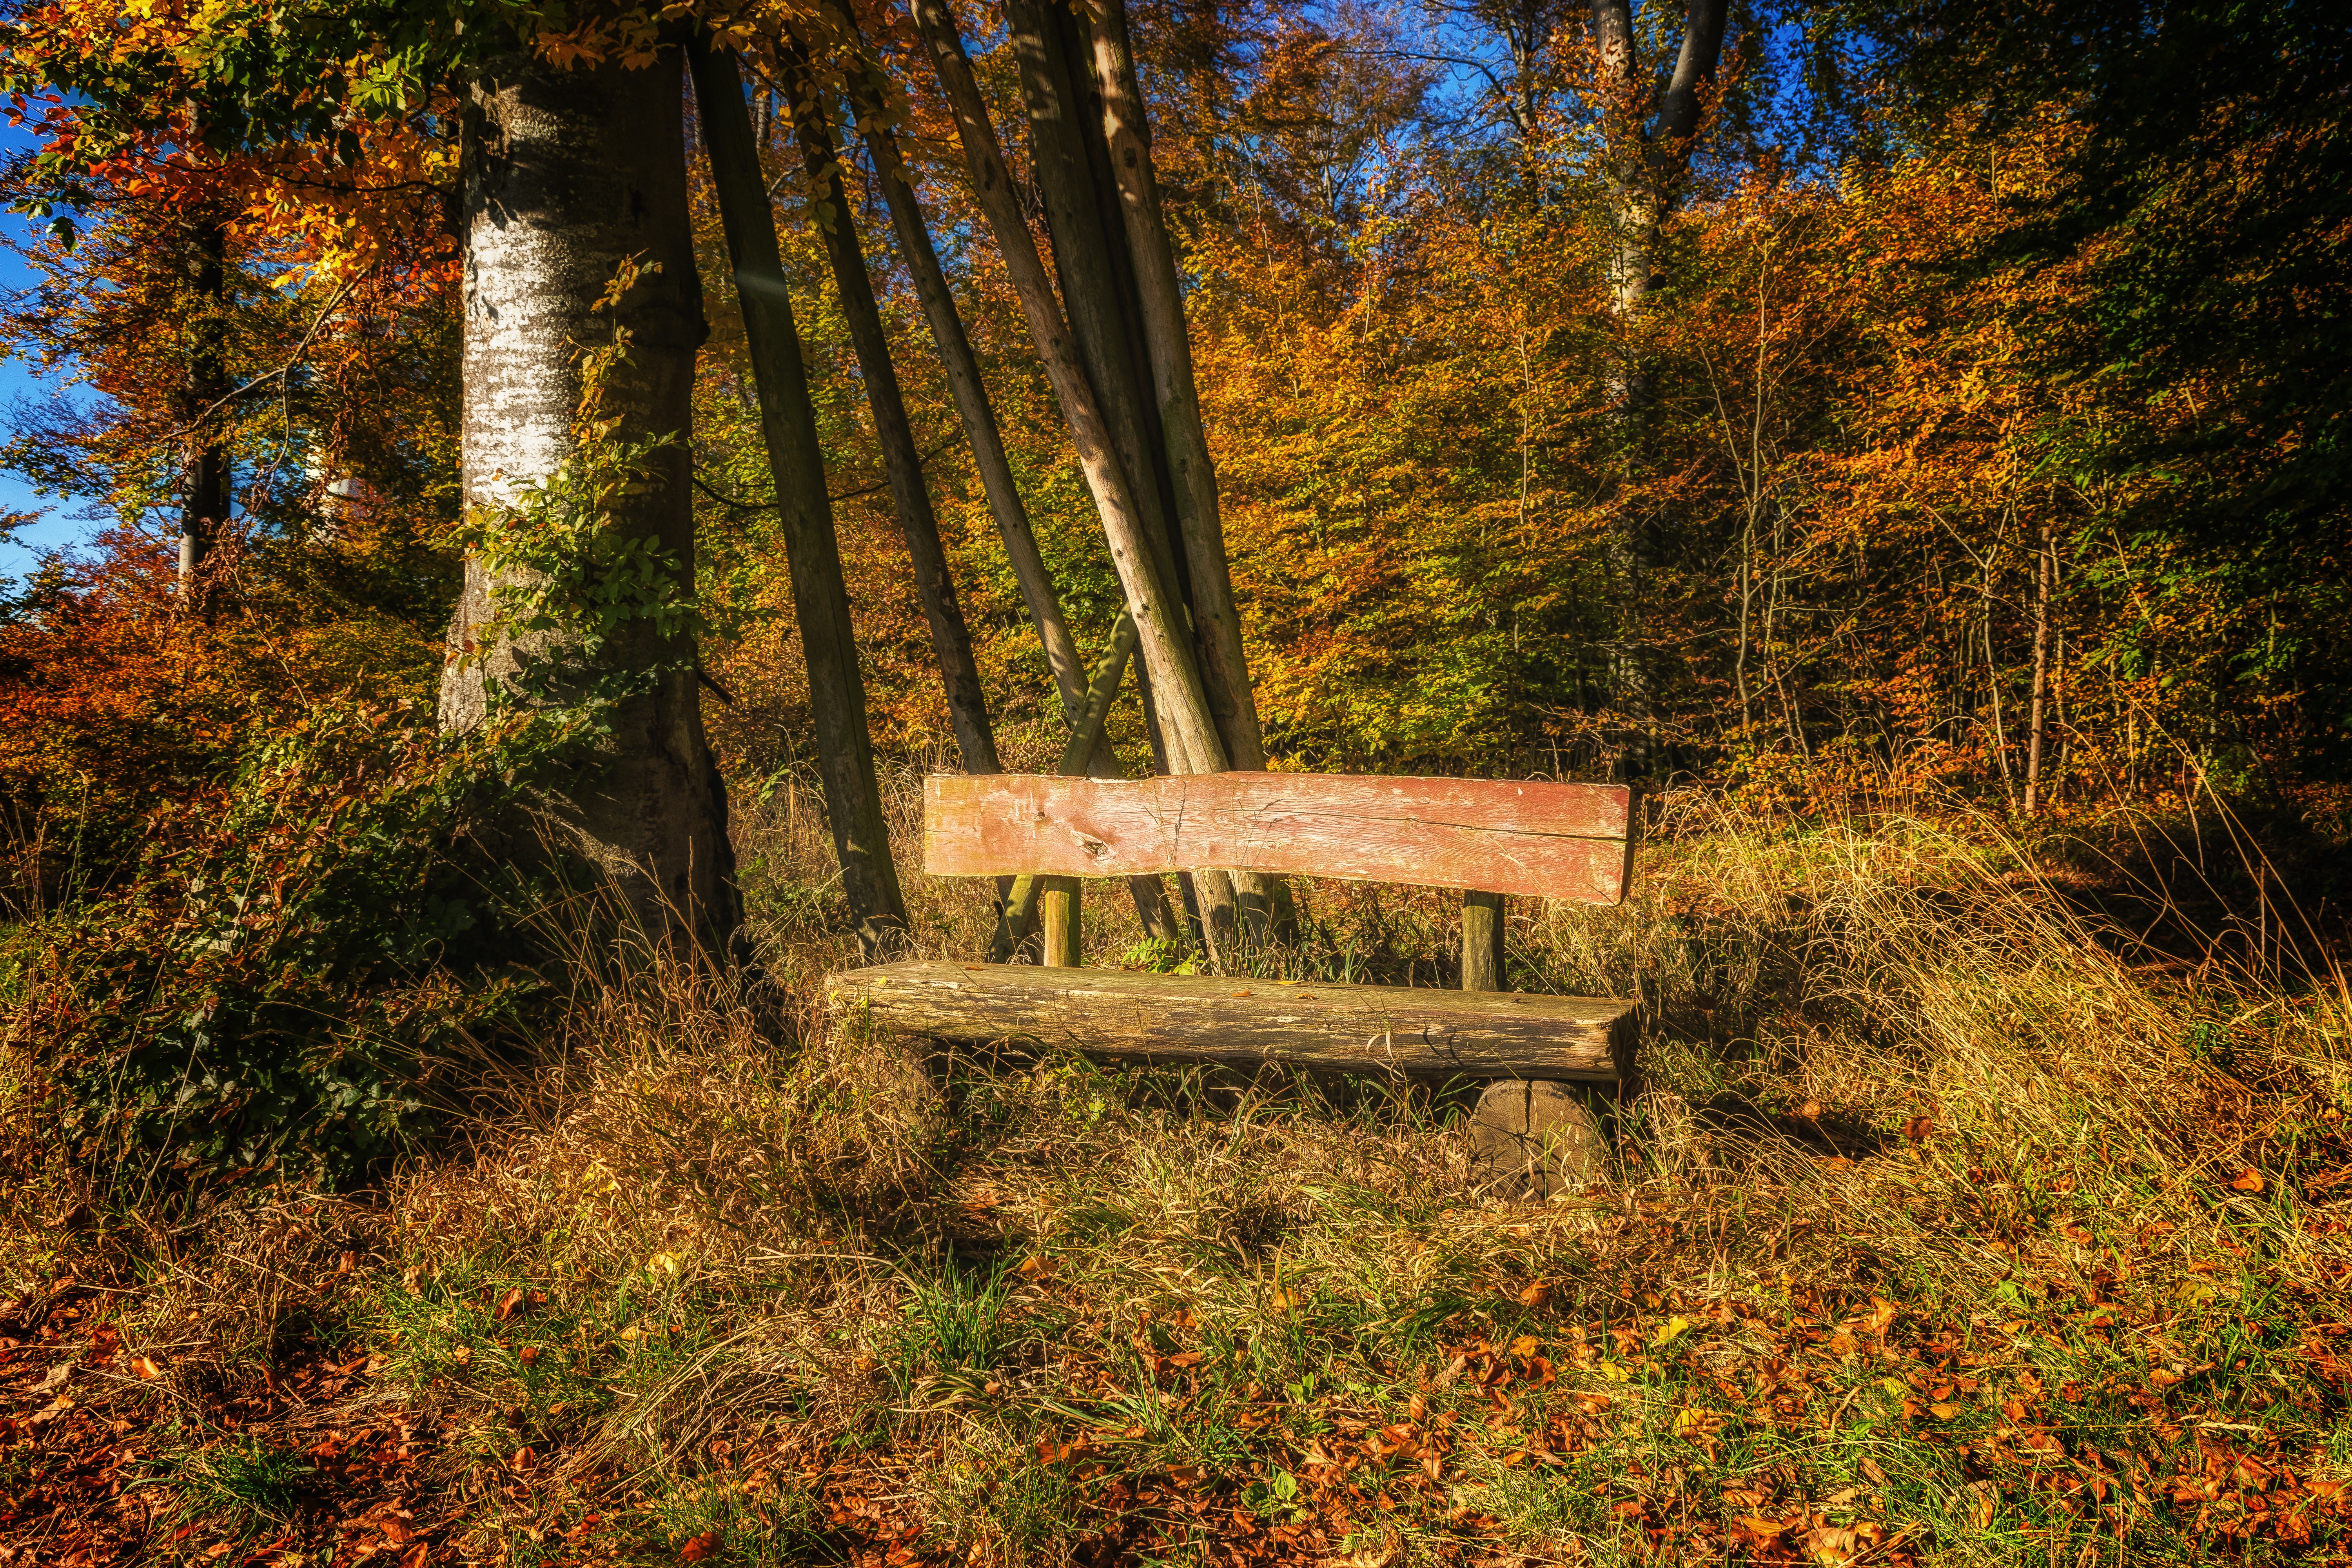
landscape, tree, nature, forest, grass, wilderness, trail, bench, meadow, sunlight, morning, leaf, alone, color, autumn, park, romantic, rest, season, leaves, bank, loneliness, break, woodland, habitat, mood, silent, idyll, ecosystem, resting place, recovery, rural area, click, hiding place, natural environment, woody plant